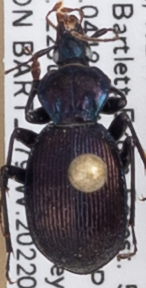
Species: Sphaeroderus canadensis canadensis
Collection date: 2022-06-22
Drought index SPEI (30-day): -1.058
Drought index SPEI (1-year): -0.362
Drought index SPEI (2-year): -1.13